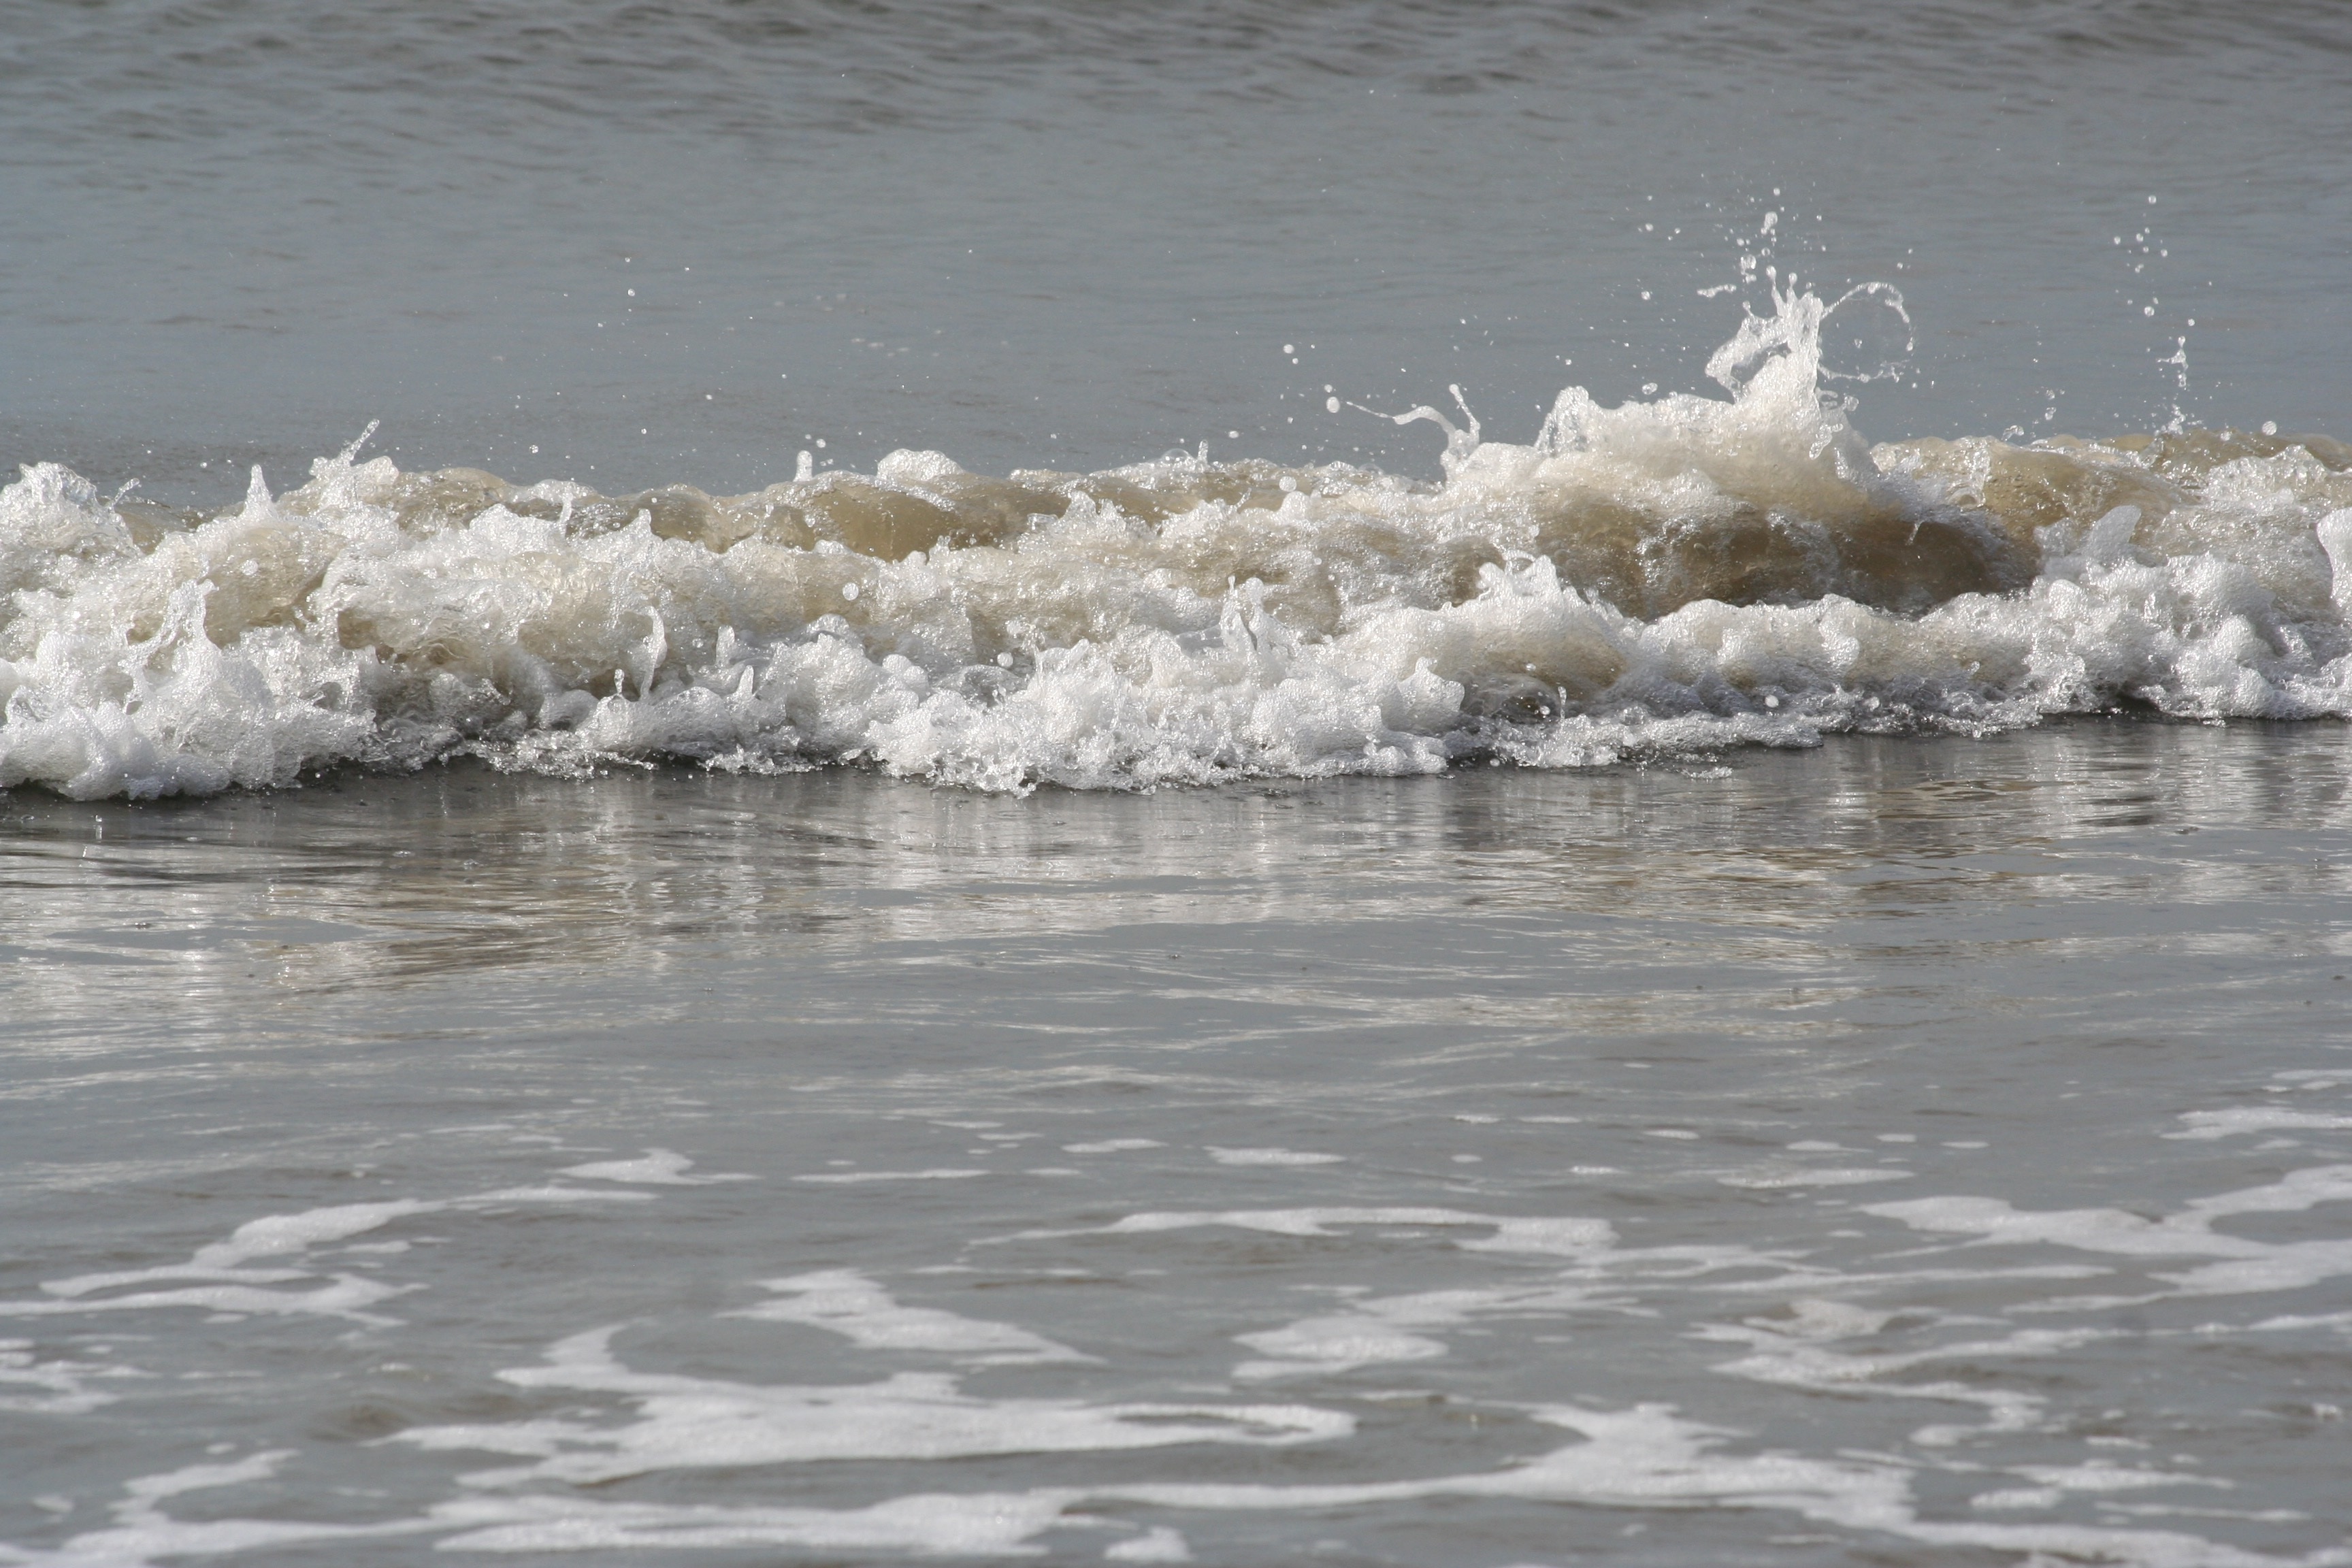
sea, coast, water, ocean, shore, wave, river, ice, splash, mudflat, wind wave